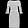
Label: Dress